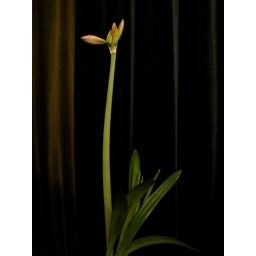
sign of happiness in tha house